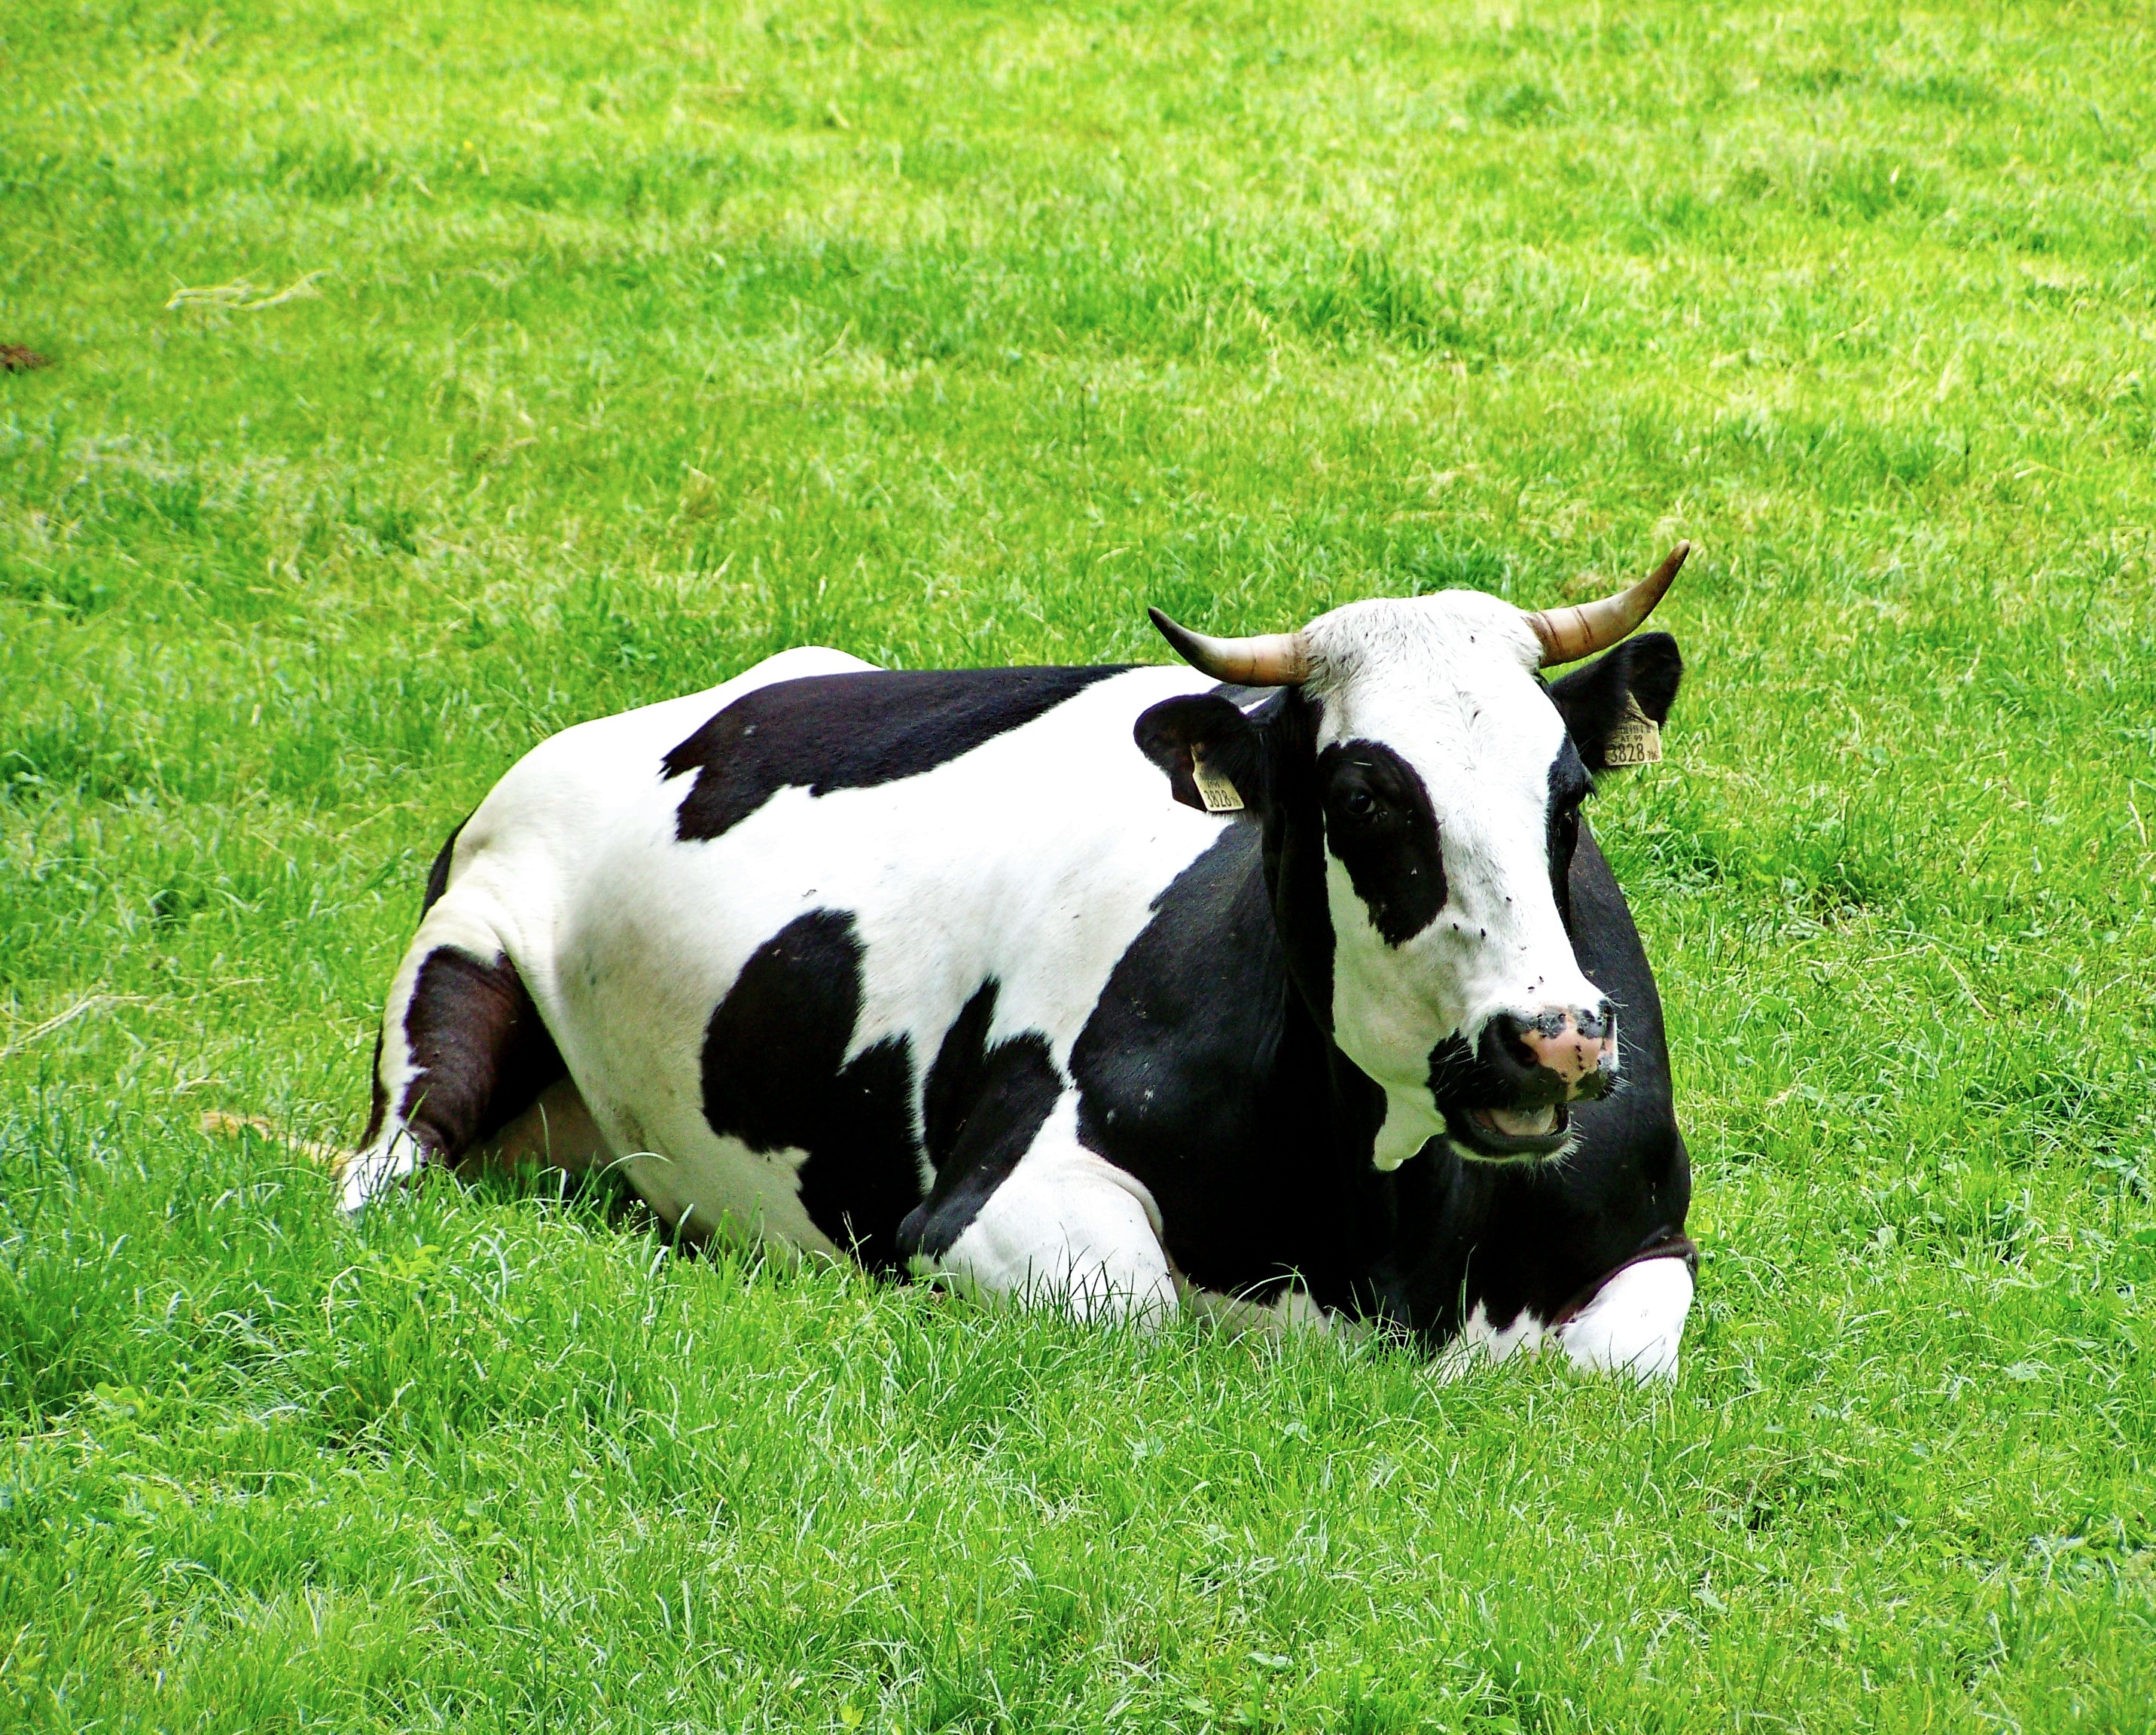
grass, field, farm, meadow, pasture, grazing, mammal, agriculture, bull, grassland, vertebrate, pet sitting, dairy cow, black and white cows, green pastures, cattle like mammal, cow goat family